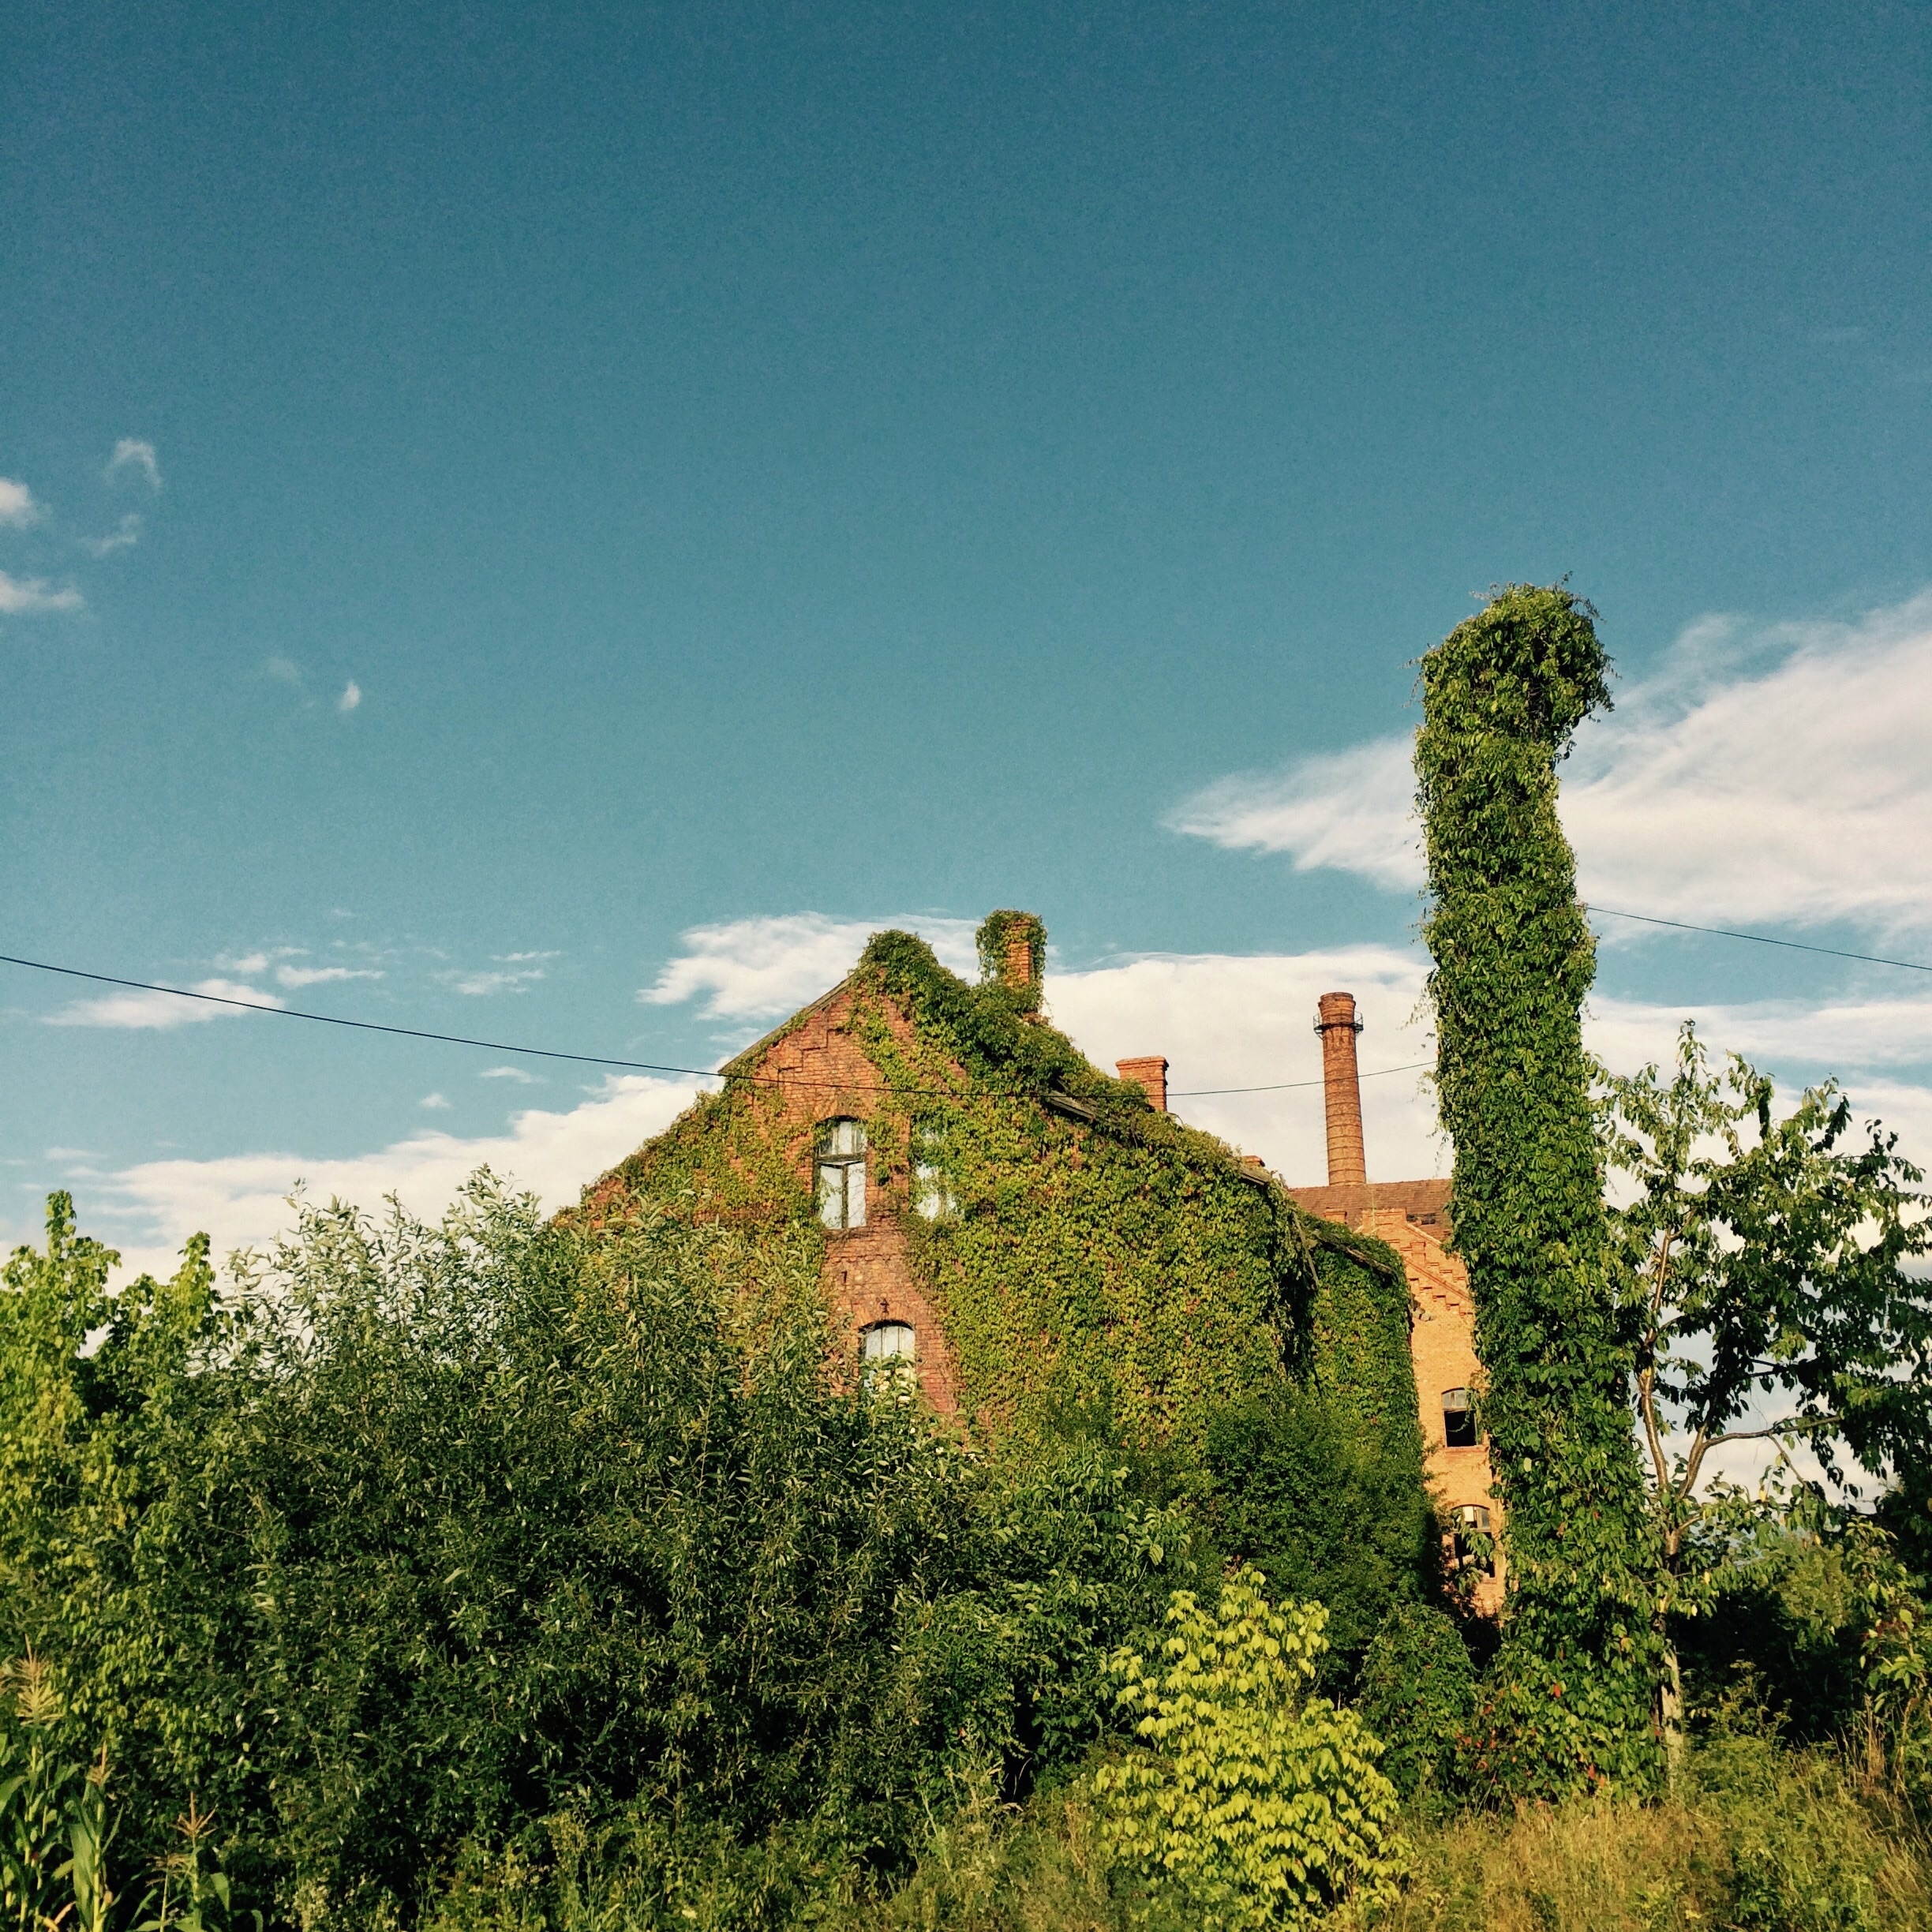
tree, mountain, sky, hill, flower, tower, castle, ruins, rural area